DigiCert

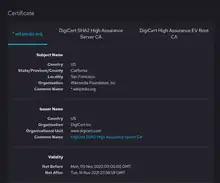
Example of a DigiCert issued wildcard certificate for *.wikipedia.org

DigiCert was founded by Ken Bretschneider in 2003 and sold in 2012. Bretschneider stepped down from the position of CEO to retain business strategy oversight as executive board chairman while Nicholas Hales became CEO. In 2016, the company named John Merrill CEO, who left the company in 2022.